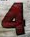
Number: 4